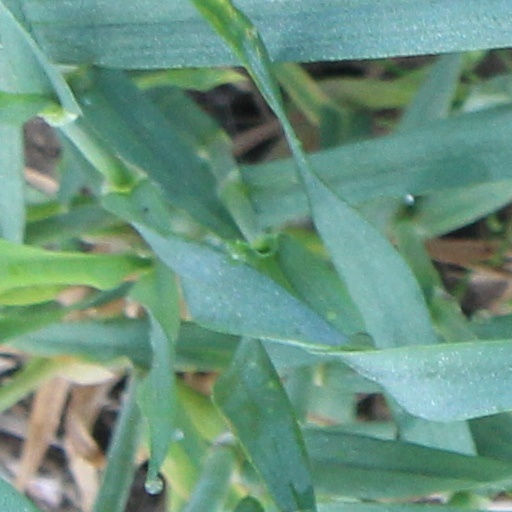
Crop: wheat